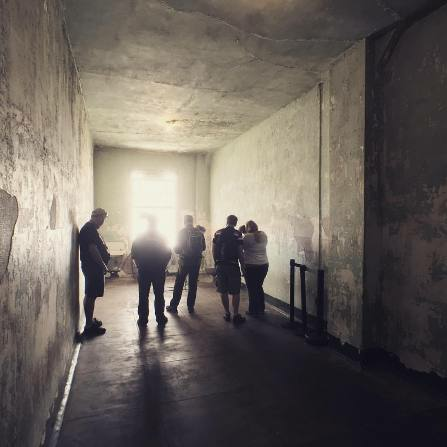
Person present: Yes